Bavaria Yachtbau

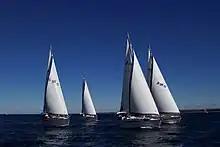
A small fleet of Bavaria yachts racing.

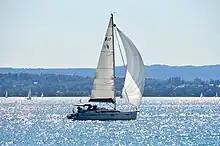
Bavaria Cruiser 37 at Lake Constance

In April 2013, Constantin von Bülow, a senior vice president of Oaktree Capital Management, became the new CEO of Bavaria.